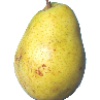
Label: pear_monster